Rally Bike

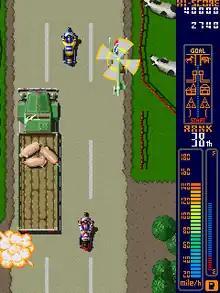
Arcade screenshot

"Rally Bike" is a top-down motorcycle road racing game where players observe from above and races across six increasingly difficult stages, along with two bonus stages, all taking place in the United States, with the main objective of crossing the finish line and passing an established number of competitors. Along the way, players must also dodge incoming obstacles scattered on the stages to avoid any accident, which causes a great reduction of fuel.